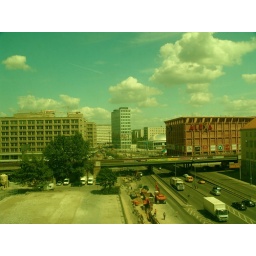
Looking through a window of a carparking building in Berlin